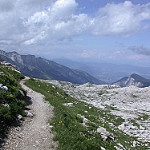
Scene: Outdoor